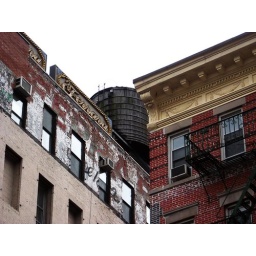
water tower in little italy